Susanna Beever

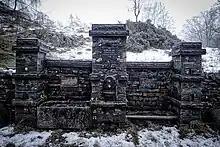
The Susanna Beever Drinking Fountain

She and her sister Mary Beever were skilled botanical artists and they met John Ruskin in 1873. Ruskin lived on the other side of Coniston Water and he would write them letters even though a short walk or a row in a boat would enable a visit. Ruskin was closest to her and, in 1875, he allowed her to create an abridged version of his book "Modern Painters".